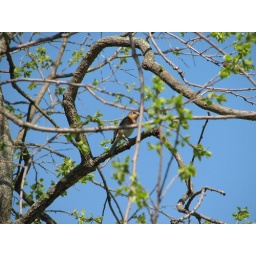
bluebird in tree